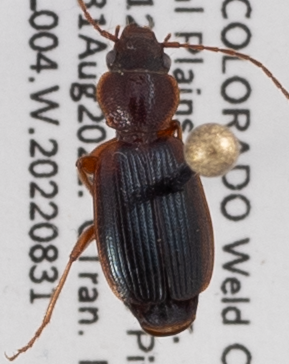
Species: Cymindis planipennis
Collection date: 2022-08-31
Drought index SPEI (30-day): -1.22
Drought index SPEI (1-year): -1.69
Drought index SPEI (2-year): -1.13